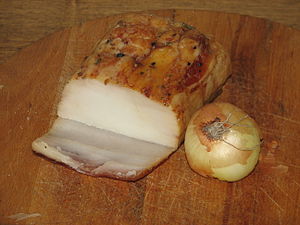
Det litauiske køkken / Hyldevarer / Brød
En lille stykke Lašiniai med et løg
Det litauiske køkken anvender produkter der passer til det kølige og fugtige nordlige klima: byg, kartofler, rug, roer, kål, bær og svampe, som dyrkes lokalt, og mejeriprodukter der er en af landets specialiteter. Da Litauen deler klima og landbrugstradition med Østeuropa, har det litauiske køkken meget til fælles med det polske, ukrainske og russiske køkken, og har nogle fællestræk med ungarsk, rumænsk, og georgisk køkkener samt ashkenazer køkkenet. Men det har sine egne særlige kendetegn, som er opstået af en række påvirkninger under landets lange og vanskelige historie.